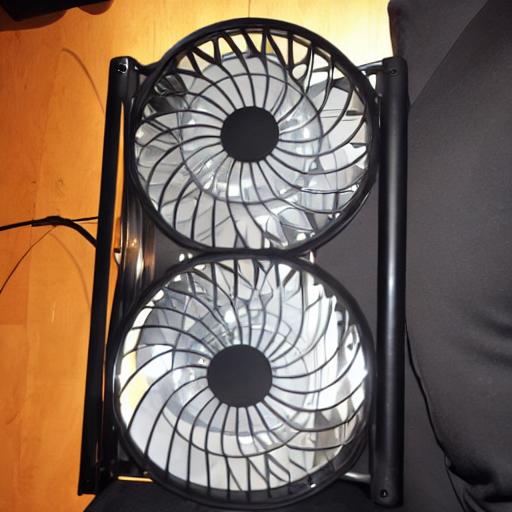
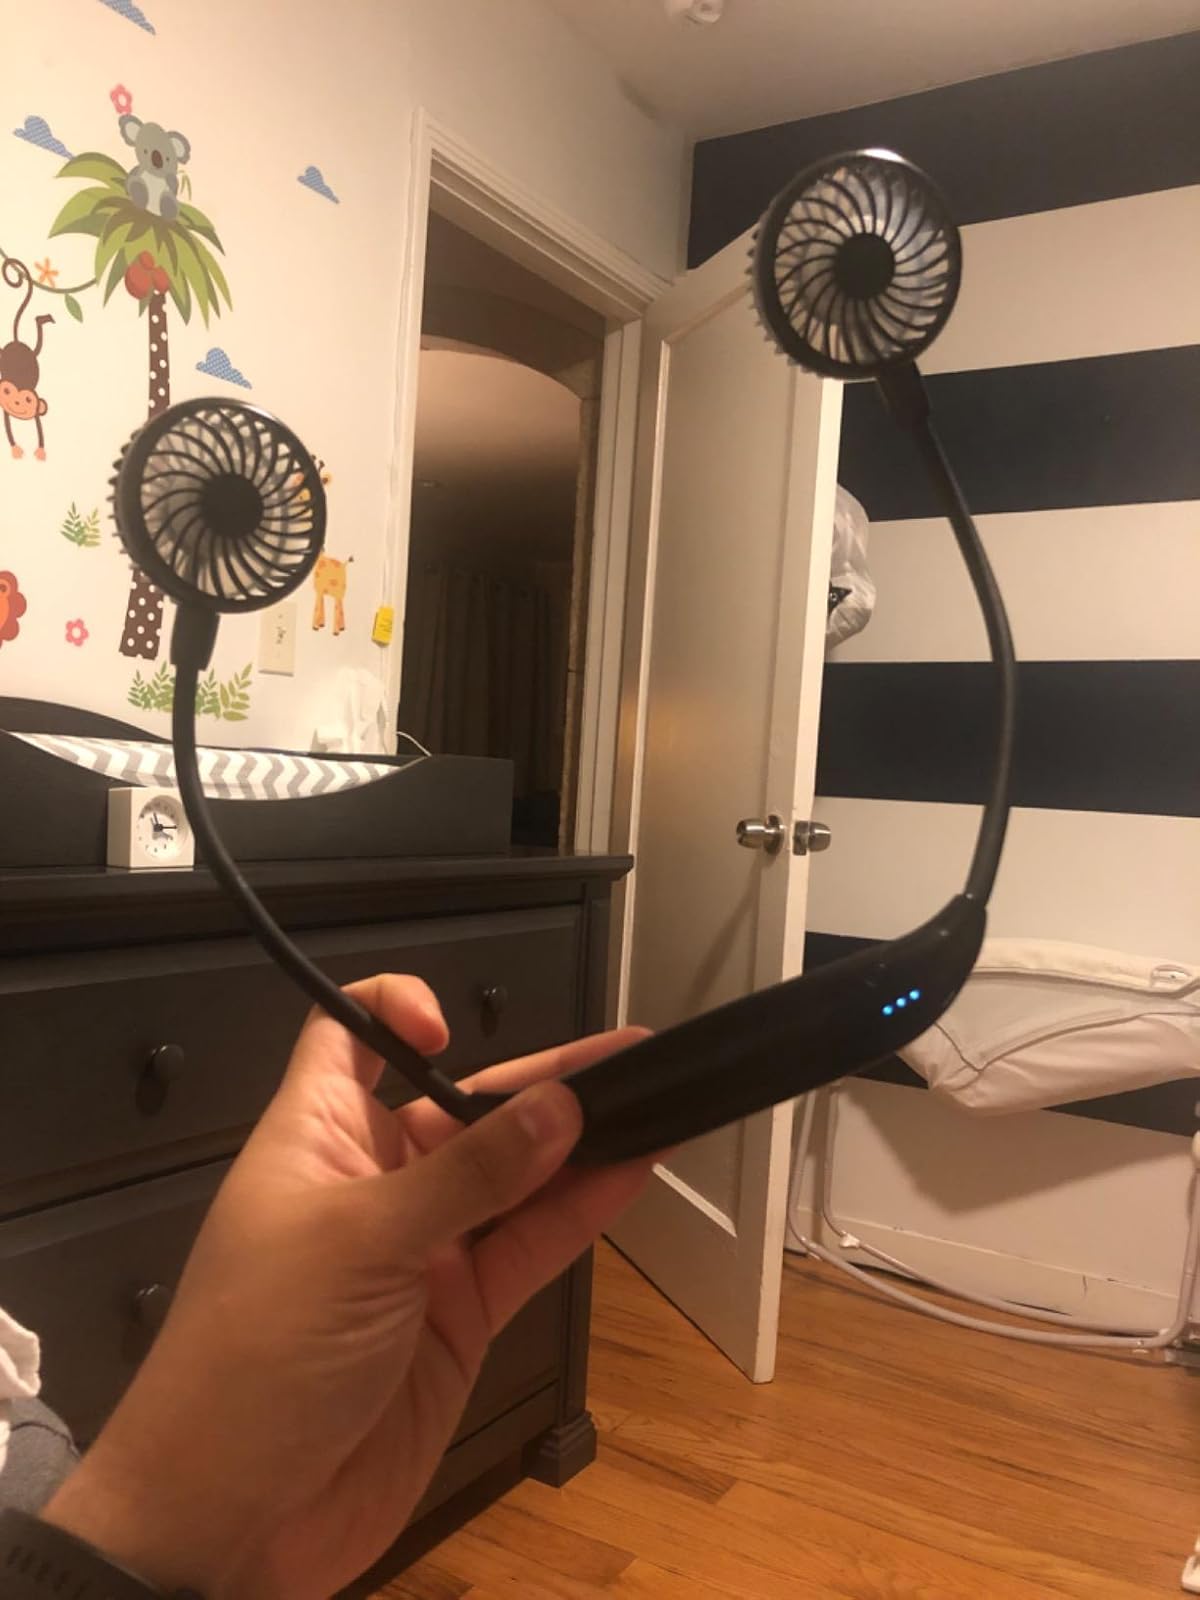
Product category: fan
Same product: no